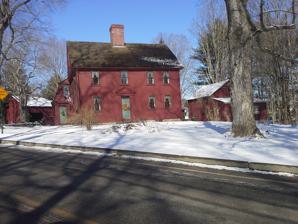
Building: Waterman–Winsor Farm
Country: United States of America
Year built: 1774
Historic house in Rhode Island, United States United States historic place Waterman–Winsor Farm U.S. National Register of Historic Places Show map of Rhode Island Show map of the United States Location 79 Austin Avenue, Smithfield, Rhode Island Coordinates 41°52′55″N 71°33′45″W / 41.88194°N 71.56250°W / 41.88194; -71.56250 Built 1710 Architectural style Colonial NRHP reference No. 80000012 Added to NRHP June 27, 1980 The Waterman–Winsor Farm is a historic farmhouse located in the Greenville part of Smithfield, Rhode Island . One of the first owners of the farm was likely Resolved Waterman (1703-1746), a grandson of Resolved Waterman (1638-1670) and  Mercy Williams, a daughter of Roger Williams . Waterman acquired 600 acres of farmland surrounding this property, and he also operated a tavern nearby in the center of the village of Greenville to which the historic Smithfield Exchange Bank branch was later attached. The Waterman–Winsor Farm House contains a main part and a rear gambrel ell, which may have been moved to the site from elsewhere.  The earliest part of the house may have been constructed in the early eighteenth century as early as 1710, and it may have been the original home of "Colonel Abraham Winsor (1720-1798). The other parts of the building may have been constructed circa 1774-1780 by Capt. Andrew Waterman, Resolved Waterman's son. In the late nineteenth century, the farm was known as Maplewood Orchard because of the row of seventeen sugar maple trees which William Waterman Winsor planted during the Civil War in 1863 and which still survive today. The farm was the largest apple orchard in the state around the turn of the twentieth century under Thomas Winsor and produced apples for over 100 years into the mid-twentieth century until the surrounding land was sold for suburban developments of ranch houses . The house remained in the Waterman and Winsor families until 1975 when Stanley Winsor sold the Winsor Farm and, all that remained was 1.85 acres of the original 600 acres of land with the house and remaining outbuildings." Waterman–Winsor Farm on Austin Avenue in Greenville RI Rhode Island See also National Register of Historic Places listings in Providence County, Rhode Island References